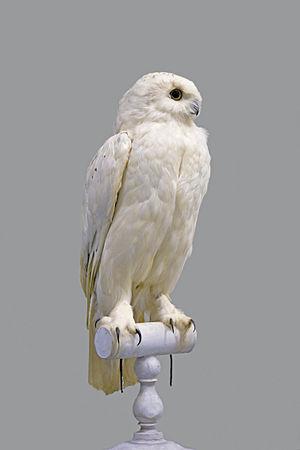
Harfang des neiges, adulte mâle, collecté par Mr Dode en 1807, qui fait partie de la collection Besaucèle. Localité: Oblast d'Astrakhan. Russie Muséum de Toulouse
Le muséum de Toulouse est un musée d'histoire naturelle et d'ethnologie situé dans le Jardin des Plantes de Toulouse, quartier de Busca-Montplaisir. Le Muséum d'histoire naturelle de Toulouse abrite une collection de plus de deux millions et demi de pièces sur une superficie d'environ 6 000 m², sans compter les annexes extérieures. Il est le deuxième plus grand de France après le Muséum national d'histoire naturelle de Paris.
Victor Besaucèle, ornithologue et taxidermiste toulousain a assemblé une des plus importantes collections d’oiseaux naturalisés en Europe, conservée au Muséum d'Histoire Naturelle de Toulouse.